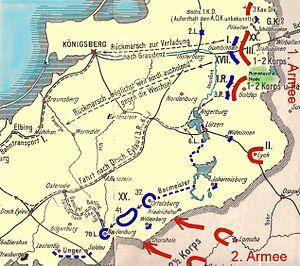
La première armée, appelée à une certaine époque armée du Niémen, est une unité de l'armée impériale russe engagée sur le front de l'Est pendant la Première Guerre mondiale de 1914 jusqu'à sa dissolution en 1918.